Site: brandenburg
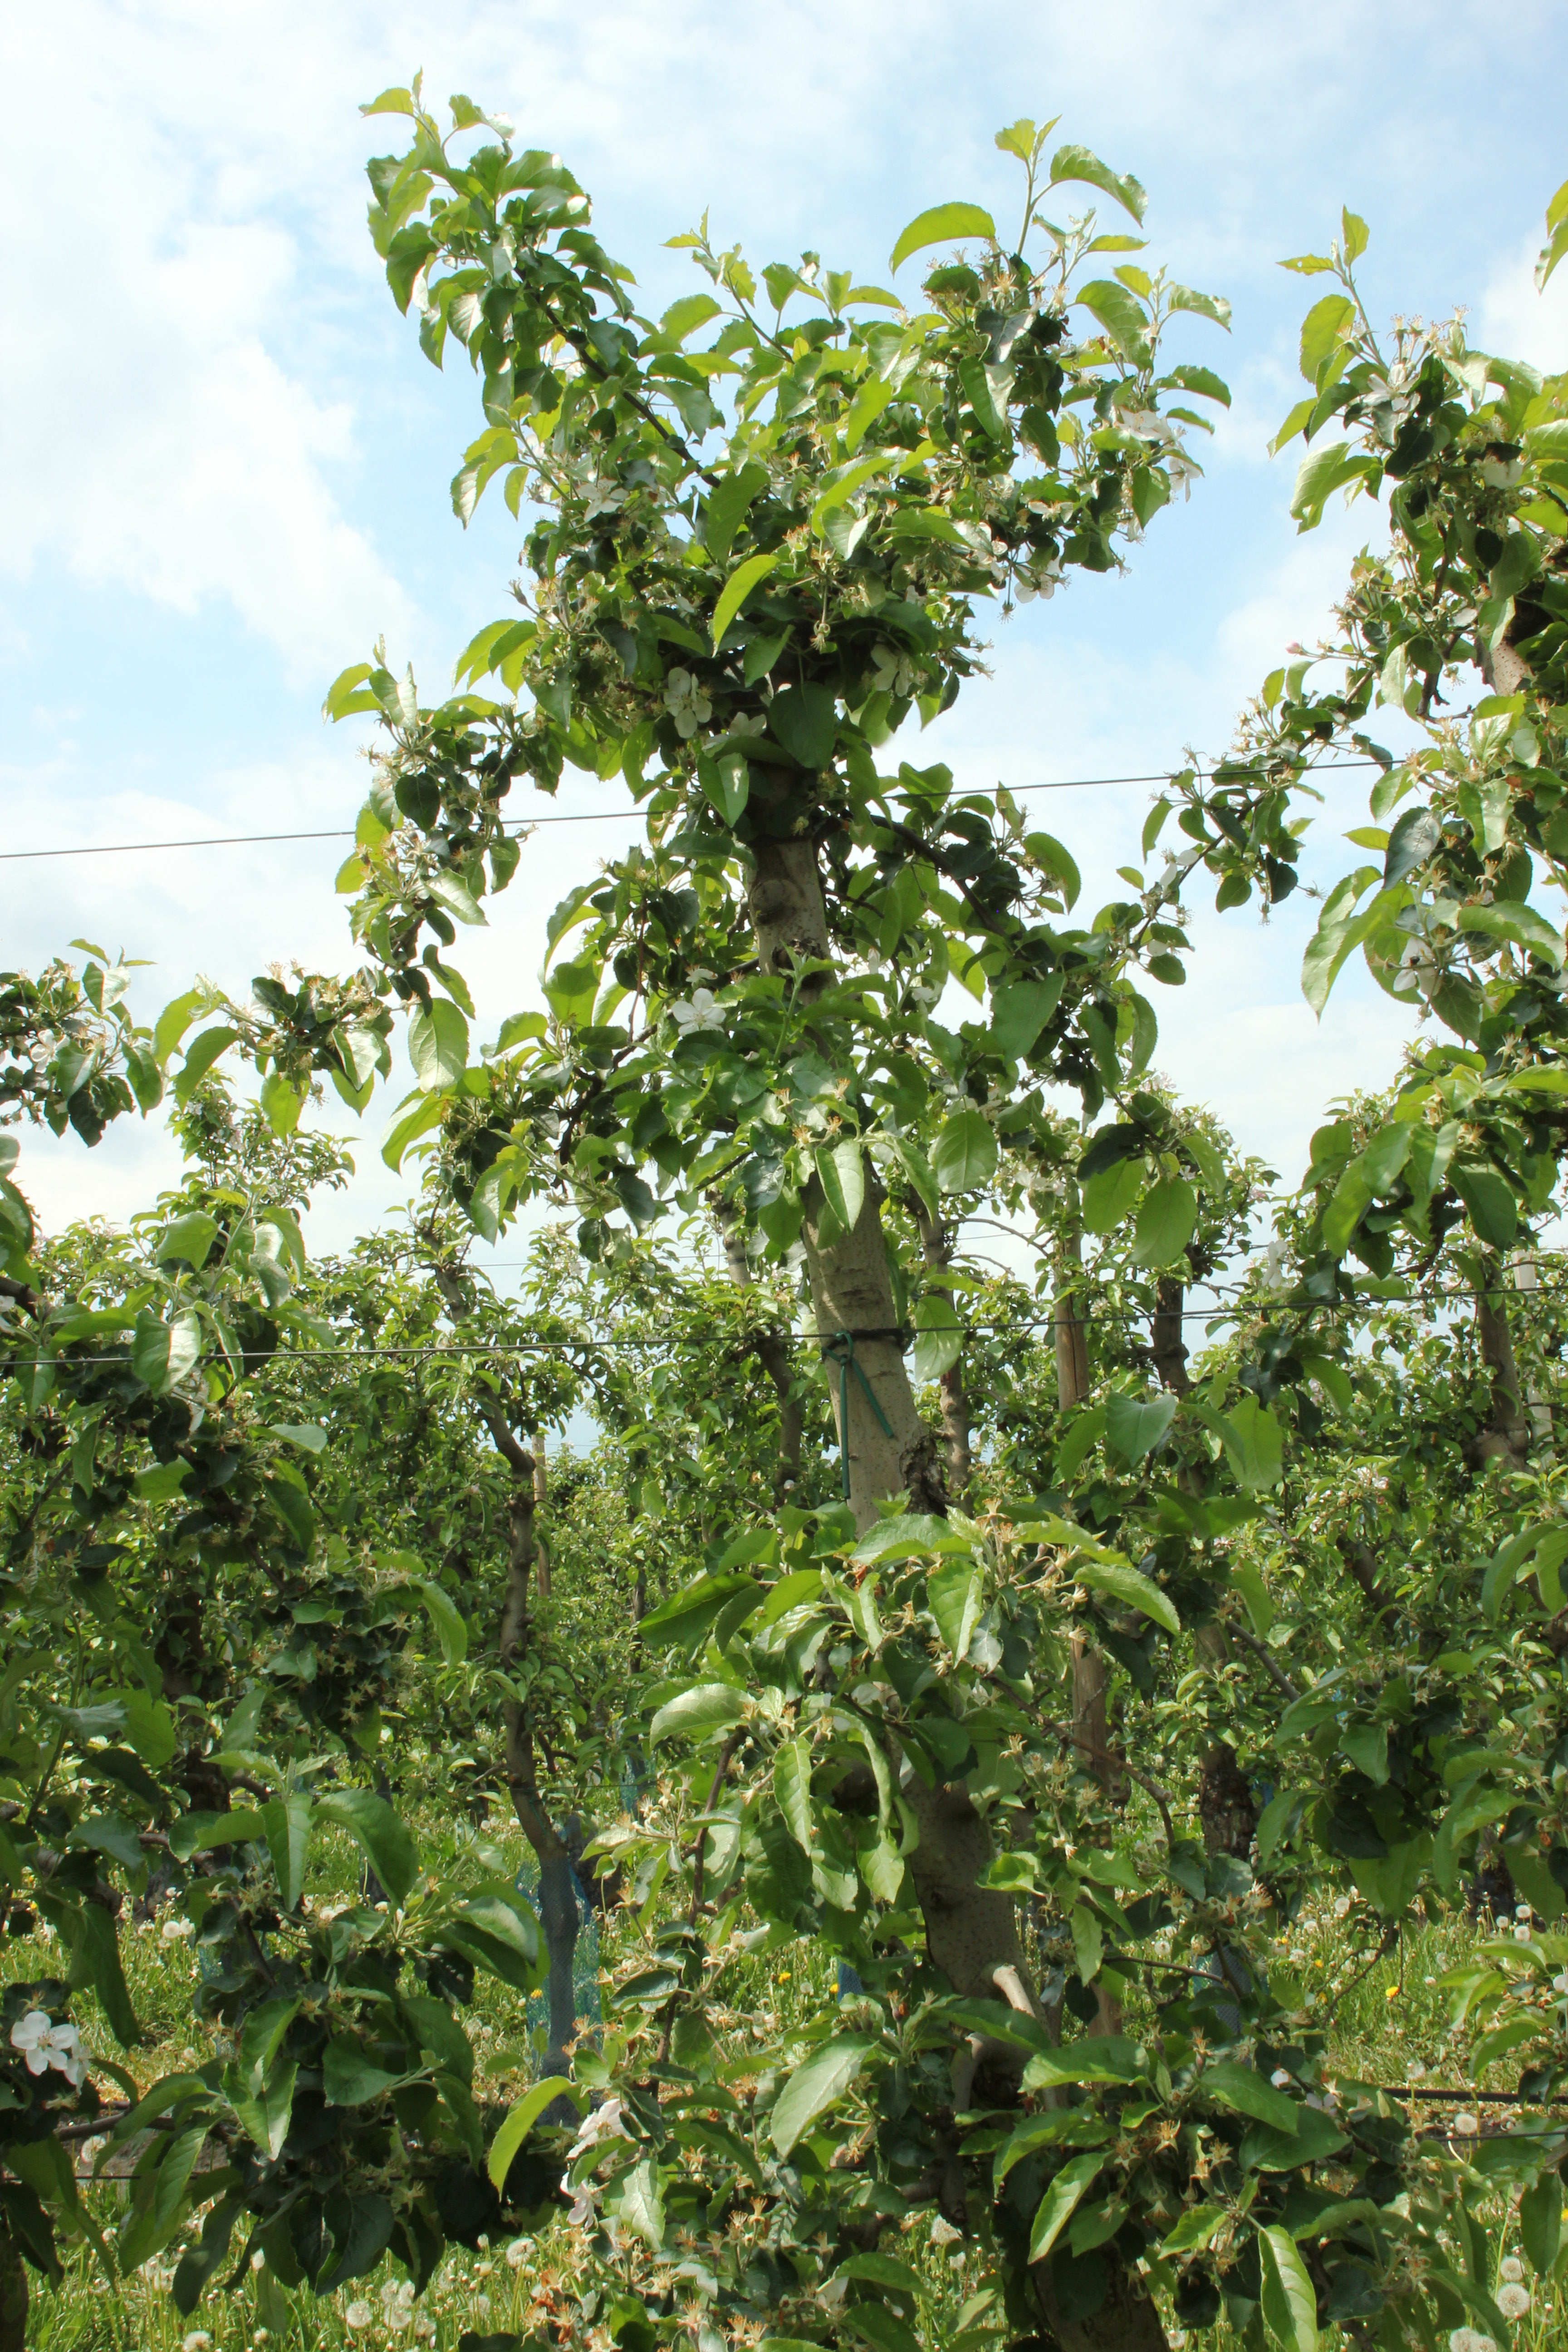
Growth stage (BBCH 67): Flowering